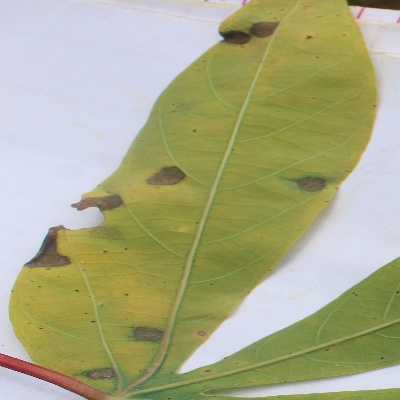
Crop: Cassava
Condition: brown spot